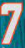
Number: 7